Lothar Wallerstein

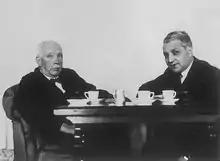
Richard Strauss and Wallerstein, subsequent to their collaborative revision of Mozart's "Idomeneo"

In 1931, Strauss enlisted Wallerstein’s assistance in up-dating Mozart’s "Idomeneo", based on the original libretto by Varesco. Wallerstein translated it from Italian into German prose and then sent it to Strauss for his additions and retractions. The two exchanged revisions through the mail between Strauss's residence in Garmisch to Wallerstein in Vienna. A Strauss letter to Wallerstein illustrates the manner of collaboration: “In eight days I will be finished with the complete "Idomeneo" (score and everything) and I would ask you to quickly finish the text part of all the arias. So, when I send you the score in a week, the text can be inserted." Their revision of Mozart’s "Idomeneo" resulted in a new production at the Vienna State Opera, conducted by Strauss himself.